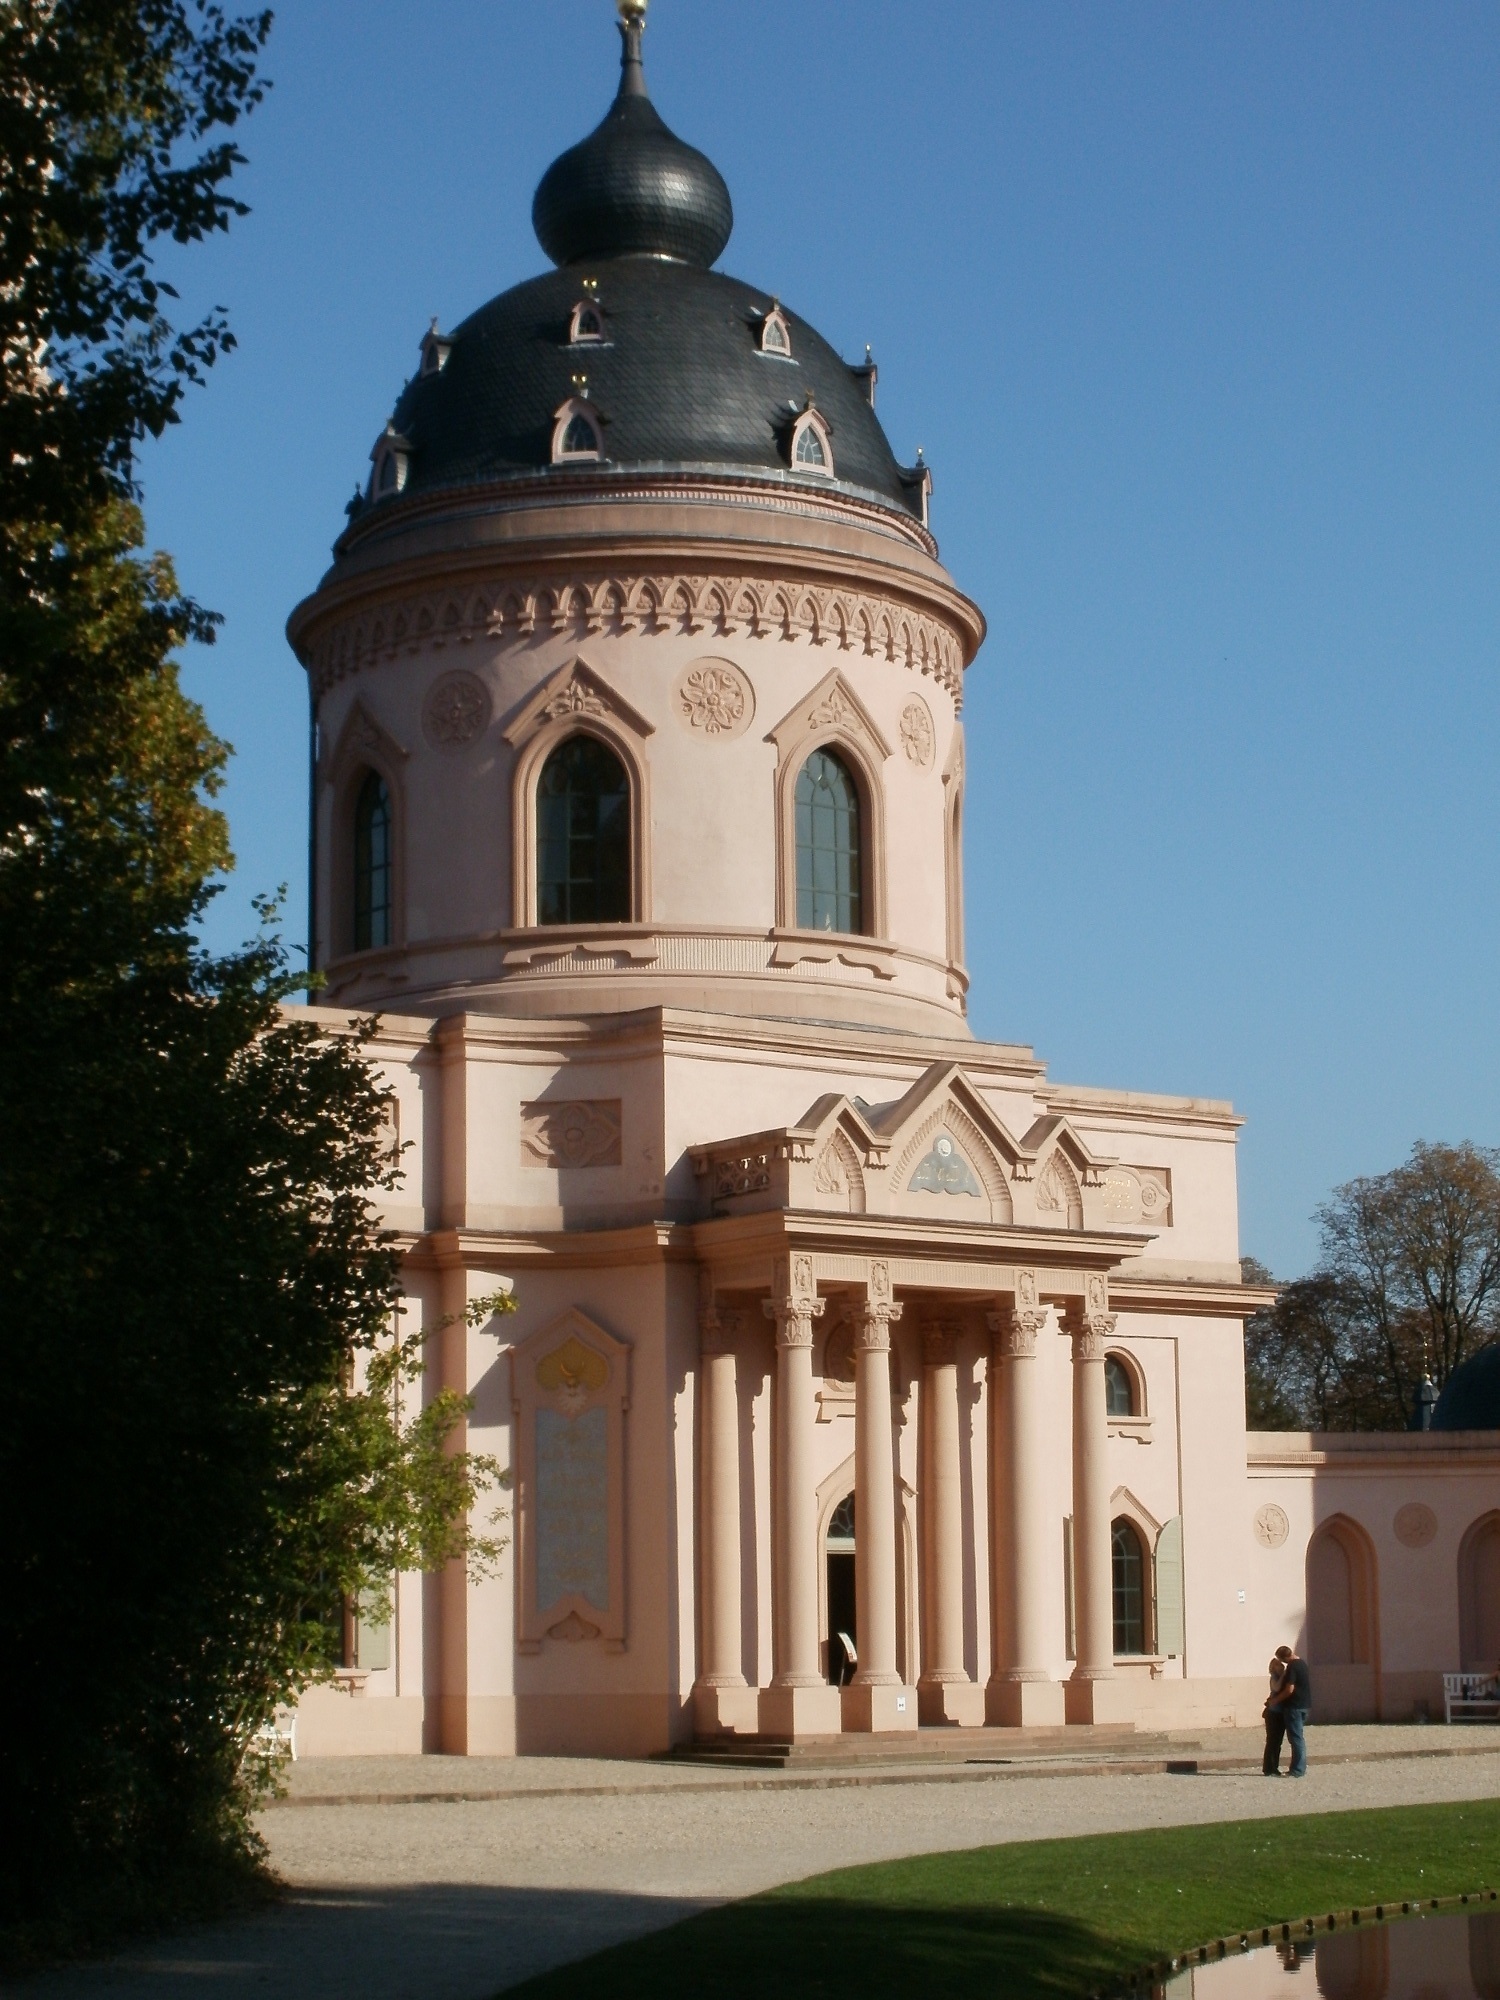
architecture, structure, building, monument, construction, entrance, landmark, facade, church, chapel, place of worship, bell tower, religious, monastery, mosque, germany, synagogue, worship, front, muslim, schwetzingen, spanish missions in california